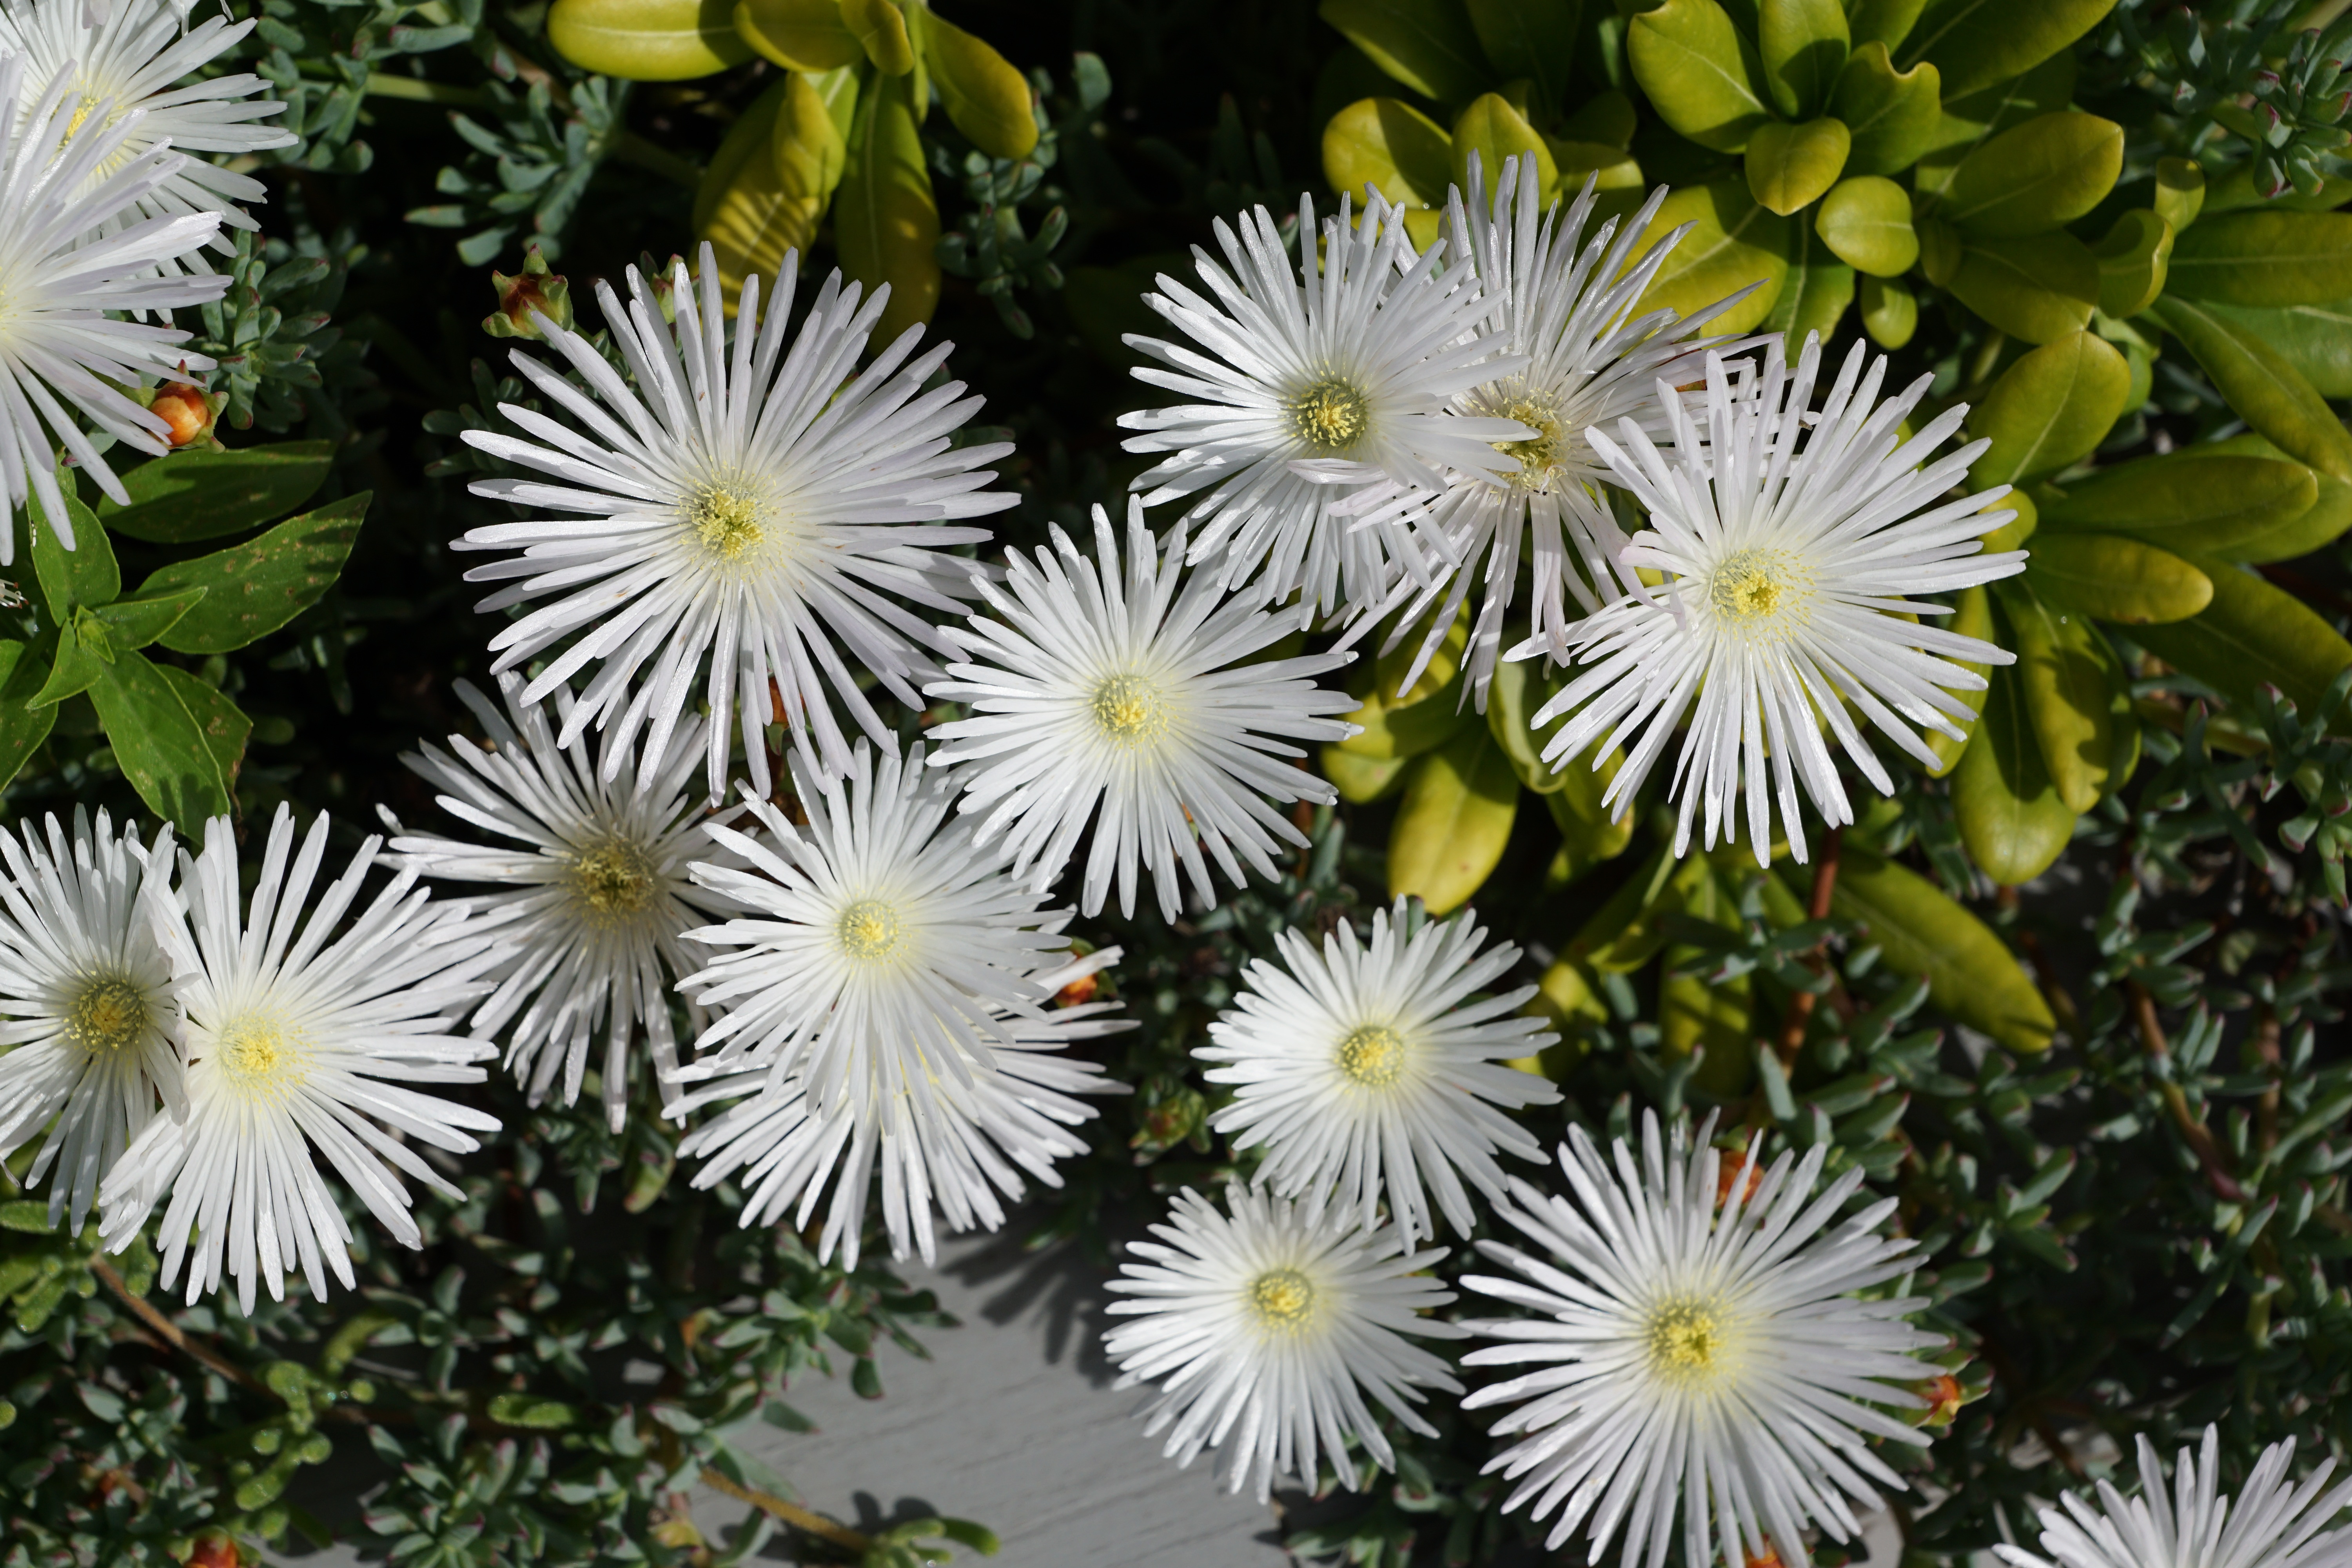
nature, plant, white, flower, daisy, botany, flora, pigface, aster, flowering plant, daisy family, ice plant, land plant, marguerite daisy, ice plant family, dorotheanthus bellidiformis